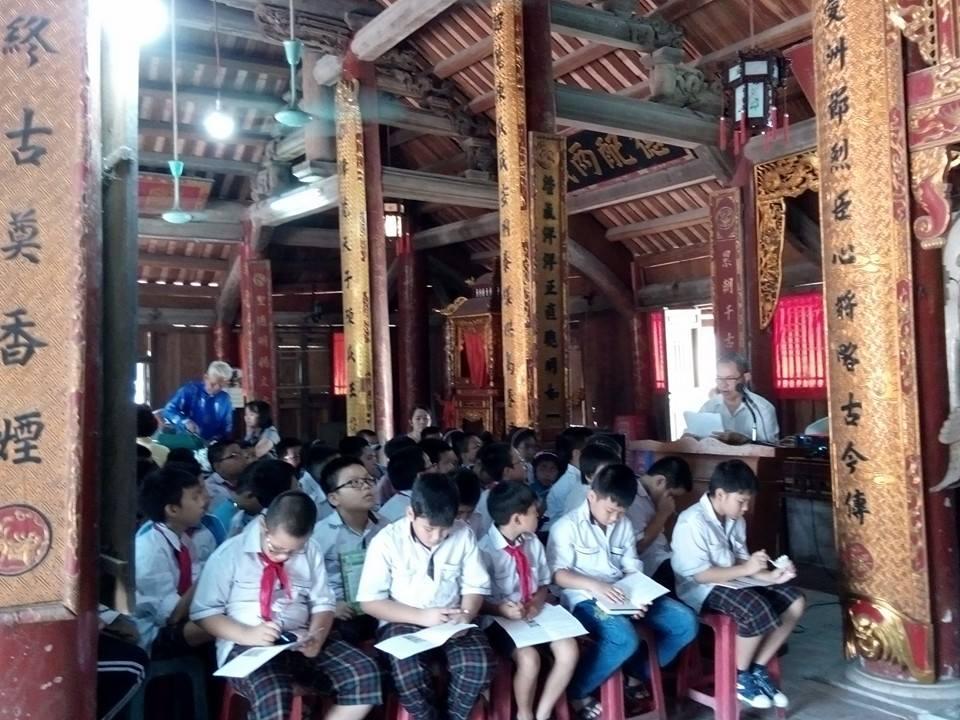
các em học sinh đang cầm tập và bút để ghi chép